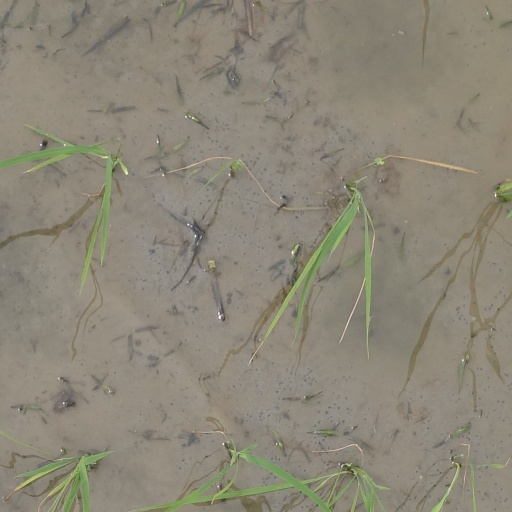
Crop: rice